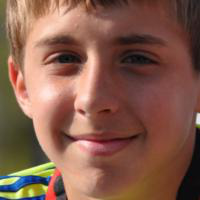
Age group: age 11-20